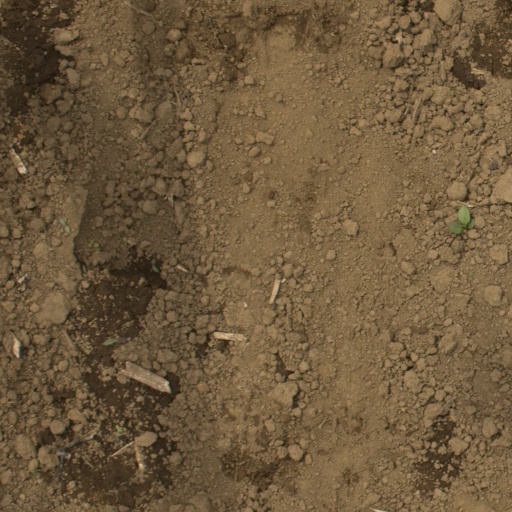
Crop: Jerusalem artichoke